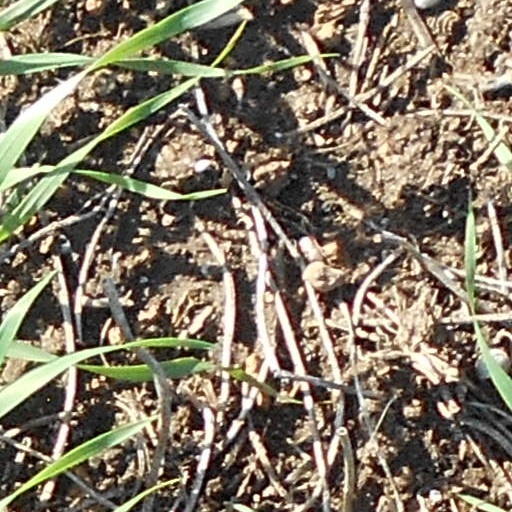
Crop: wheat